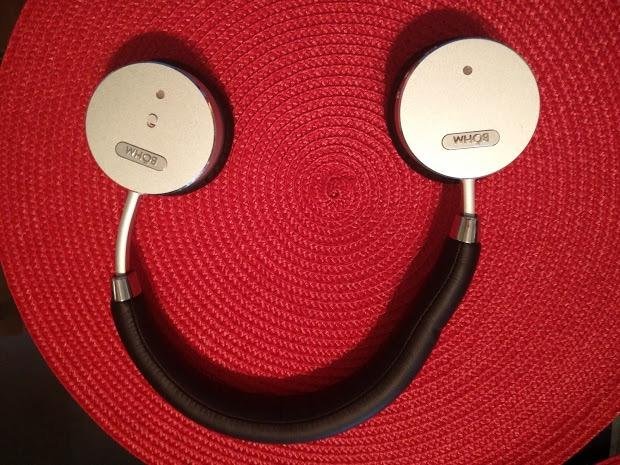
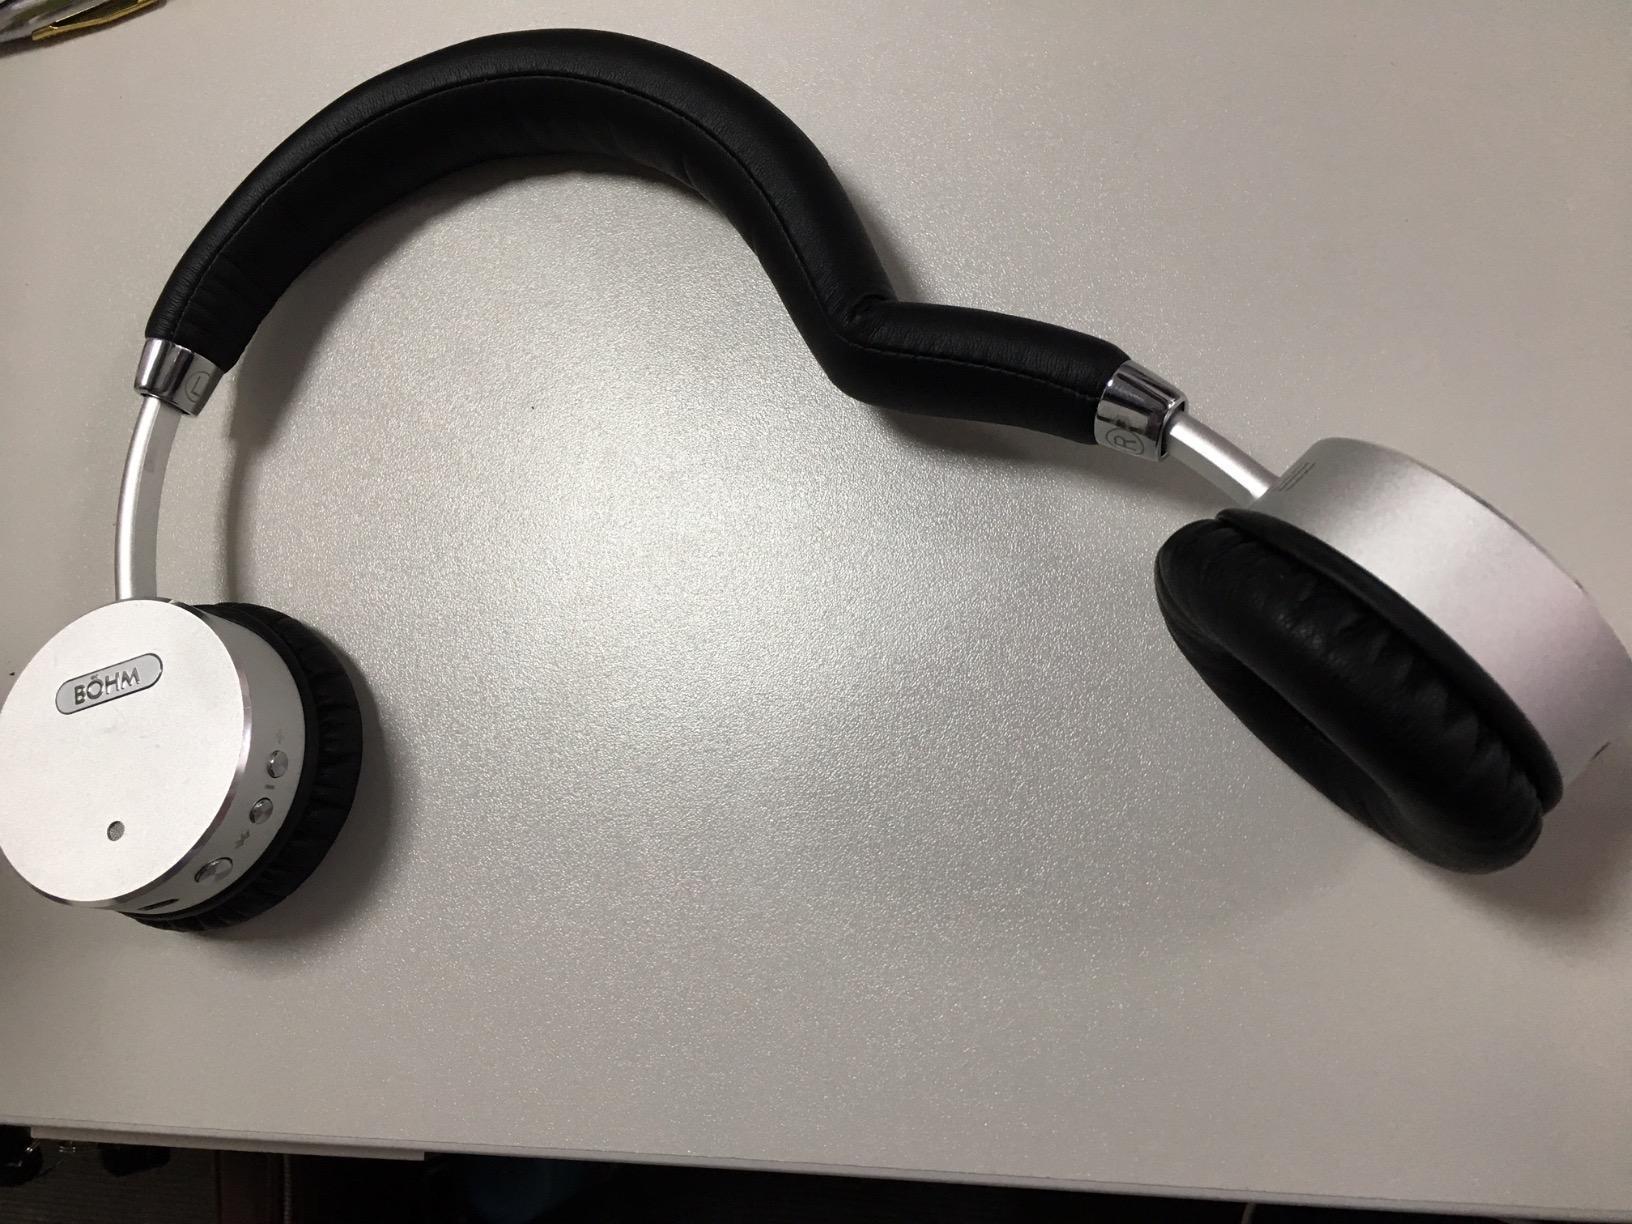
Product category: headphones
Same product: yes